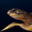
Label: turtle